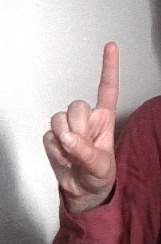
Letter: bb